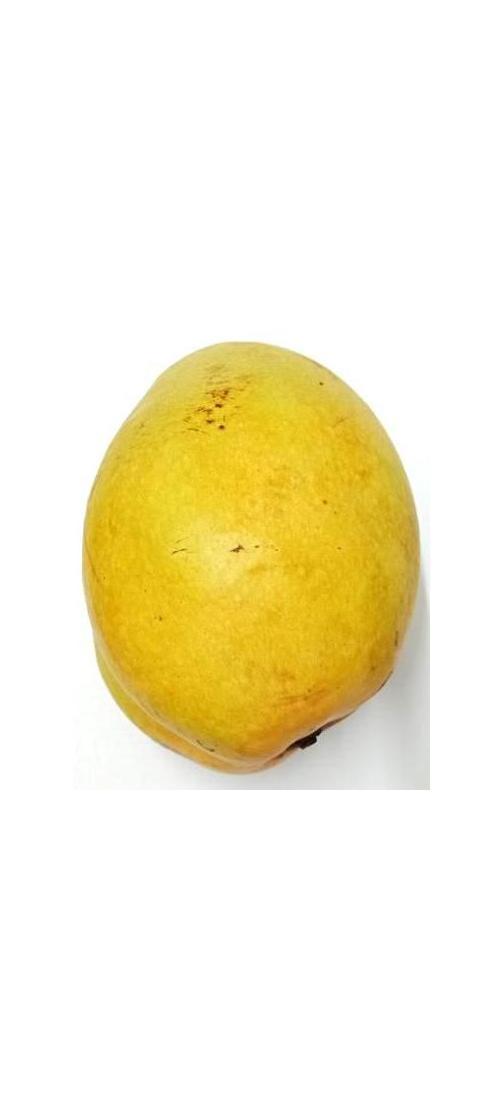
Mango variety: Bari-11